Campus Party

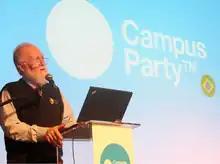
Jon "Maddog" Hall at Campus Party Brazil 2011

Futura Networks was founded by the non-profit E3 Futura in 1999 to create forums and educational programs, such as Campus Party, to promote innovation and responsible participation in digital culture.